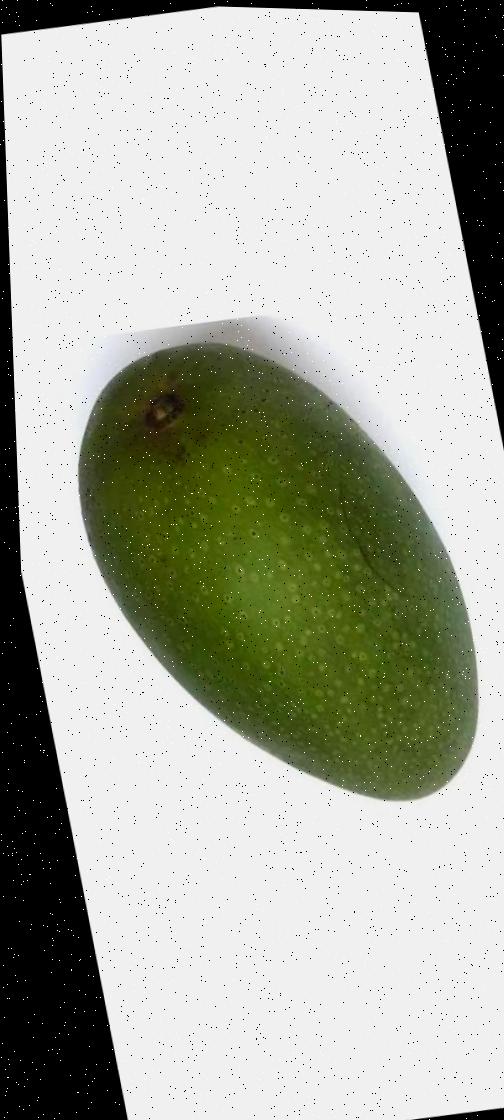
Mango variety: Ashshina Zhinuk